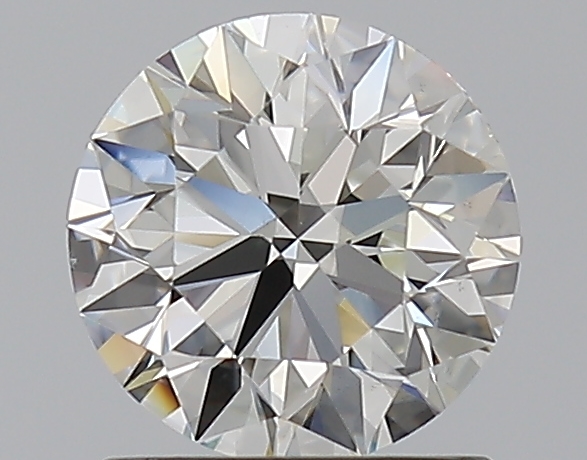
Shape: round
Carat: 1.01
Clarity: VS1
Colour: I
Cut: EX
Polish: EX
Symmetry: EX
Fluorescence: N
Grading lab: GIA
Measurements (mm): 6.37 x 6.4 x 4